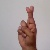
The image shows a hand gesture representing the letter 'R' in Indian Sign Language.